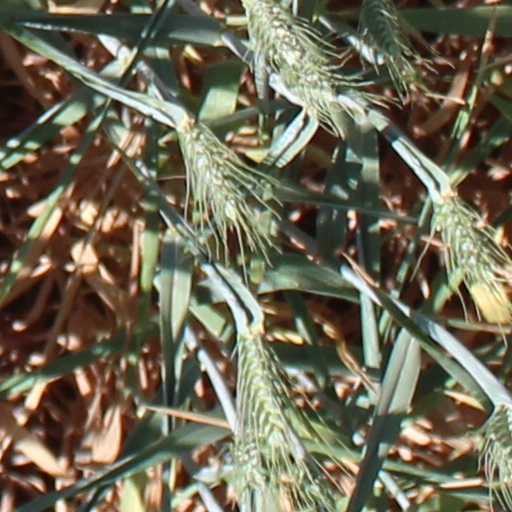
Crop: wheat